Samuel Gobat

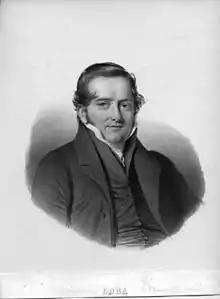
Gobat as a young man

Samuel Gobat (26 January 1799 – 11 May 1879) was a Swiss Calvinist who became an Anglican missionary in Africa and was the Protestant Bishop of Jerusalem from 1846 until his death.